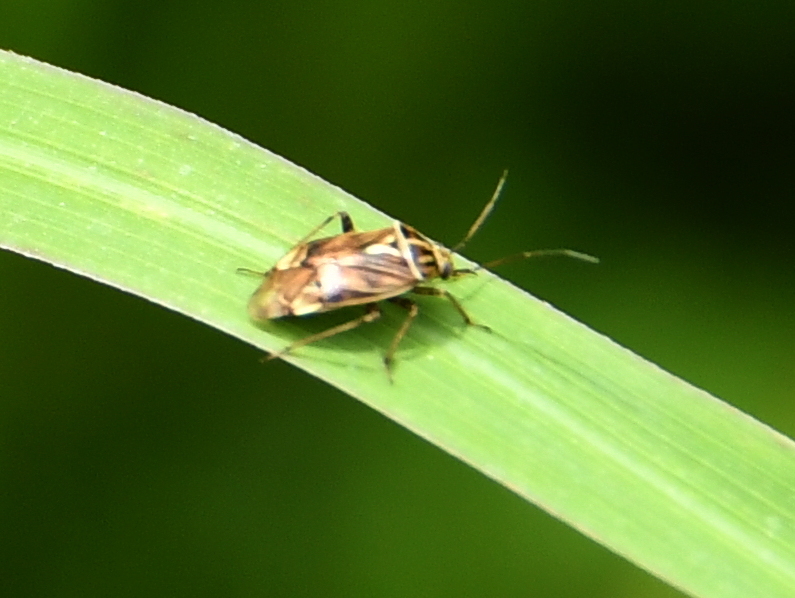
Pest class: lygus_bug